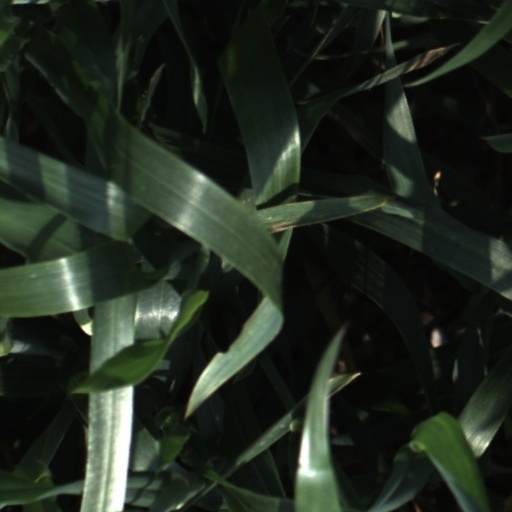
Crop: wheat